Sphaerechinus granularis

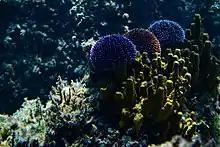
Violet sea urchins in different colors near the island of Ugljan, Croatia

The gonads of "S. granularis" are considered a delicacy in Italy, Provence and Catalonia.